Vintířov

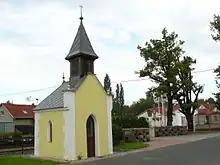
Chapel of Saint Anne

Vintířov is poor in monuments. The only protected cultural monuments are two rural half-timbered houses from the first half of the 19th century.